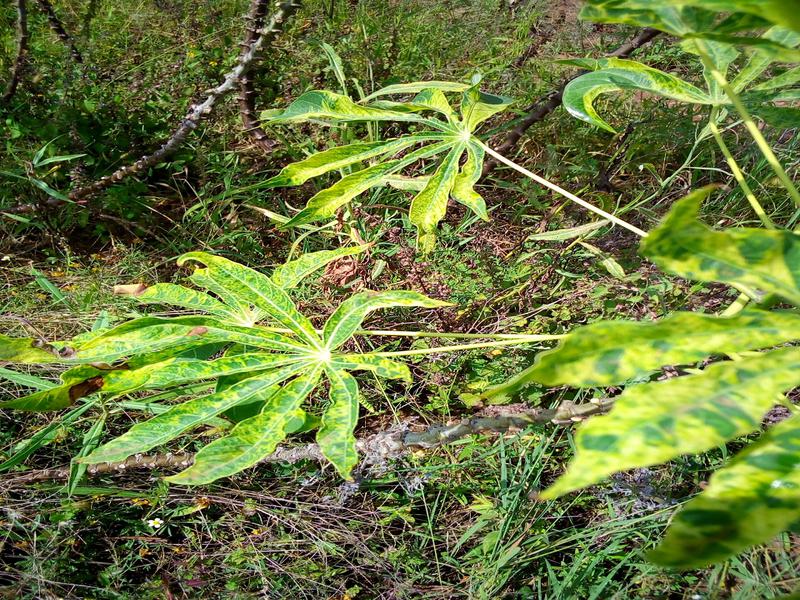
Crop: cassava
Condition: mosaic_disease